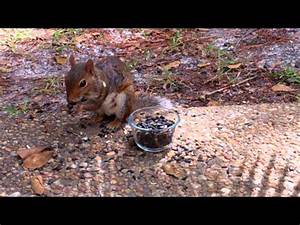
Label: squirrel